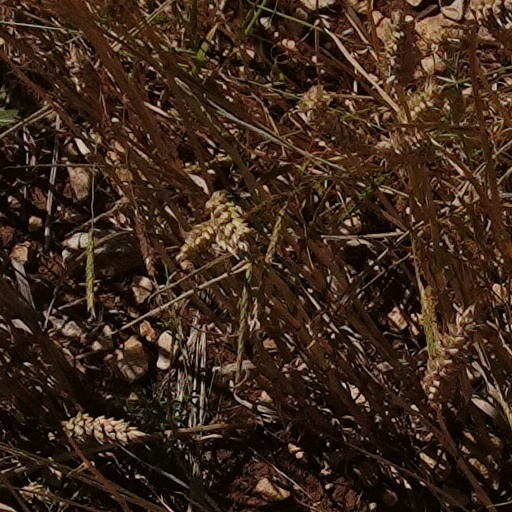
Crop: wheat